Old Midleton Distillery

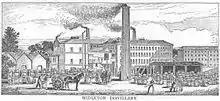
The Midleton Distillery, as it looked when Alfred Barnard visited in 1886.

In the mid-1800s, the Irish whiskey industry underwent a period of turmoil, with temperance movement of the 1830s, and the Great Famine of the 1840s reducing domestic demand for whiskey. At the time, Cork was home to several distilleries, therefore, in the 1860s, James Murphy (head of the company, and son of the founder), suggested amalgamating the operations of several local distilleries. The other distilleries agreed, so in 1867, Cork Distilleries Company (CDC) was formed, with Murphy at the helm. In 1867, CDC took control of four Cork distilleries: North Mall, The Green, Watercourse and Daly's, and a year later Midleton Distillery joined the fold.